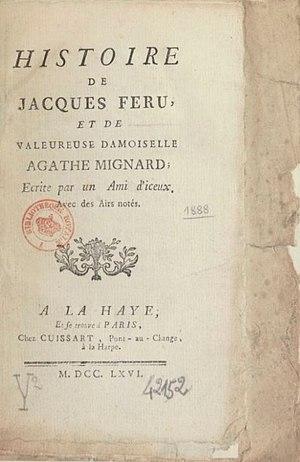
Histoire de Jacques Feru (1766).